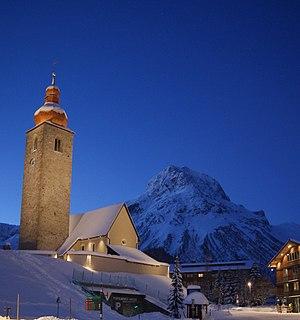
Lech am Arlberg dans Vorarlberg, Autriche. Église paroissiale Saint-Nicolas de Lech.